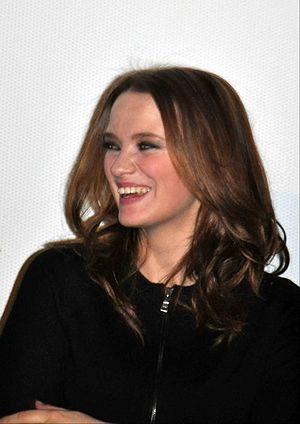
Sara Forestier à l'avant-première du film ""Le Nom des gens"""
Le Nom des gens est une comédie romantique française réalisée par Michel Leclerc. Présenté en séance spéciale dans la sélection de la Semaine de la critique au 63ᵉ Festival de Cannes en mai 2010, le film est sorti dans les salles françaises le 24 novembre 2010.